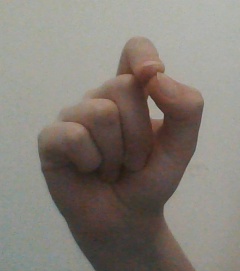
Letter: fa